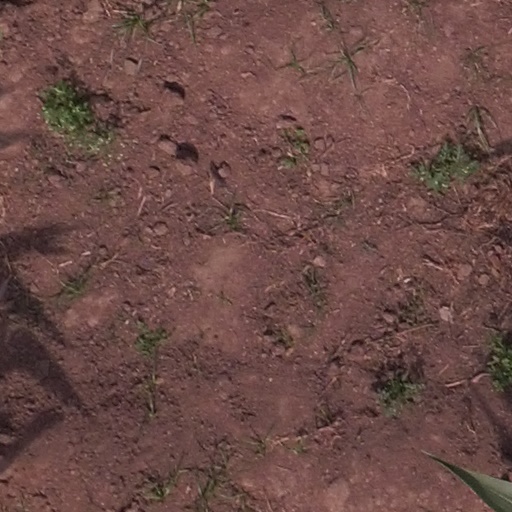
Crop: maize; corn